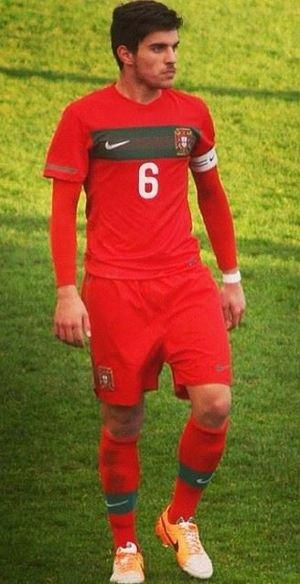
Ruben Neves avec le Portugal
Ruben Neves, de son nom complet Rúben Diogo da Silva Neves, né le 13 mars 1997 à Mozelos, est un footballeur portugais évoluant au poste de milieu de terrain au Wolverhampton Wanderers Football Club.